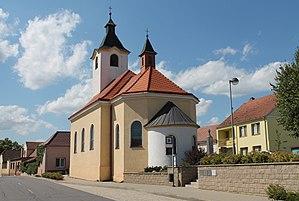
Kuchařovice est une commune du district de Znojmo, dans la région de Moravie-du-Sud, en République tchèque. Sa population s'élevait à 935 habitants en 2019.